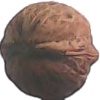
Label: Walnut 1